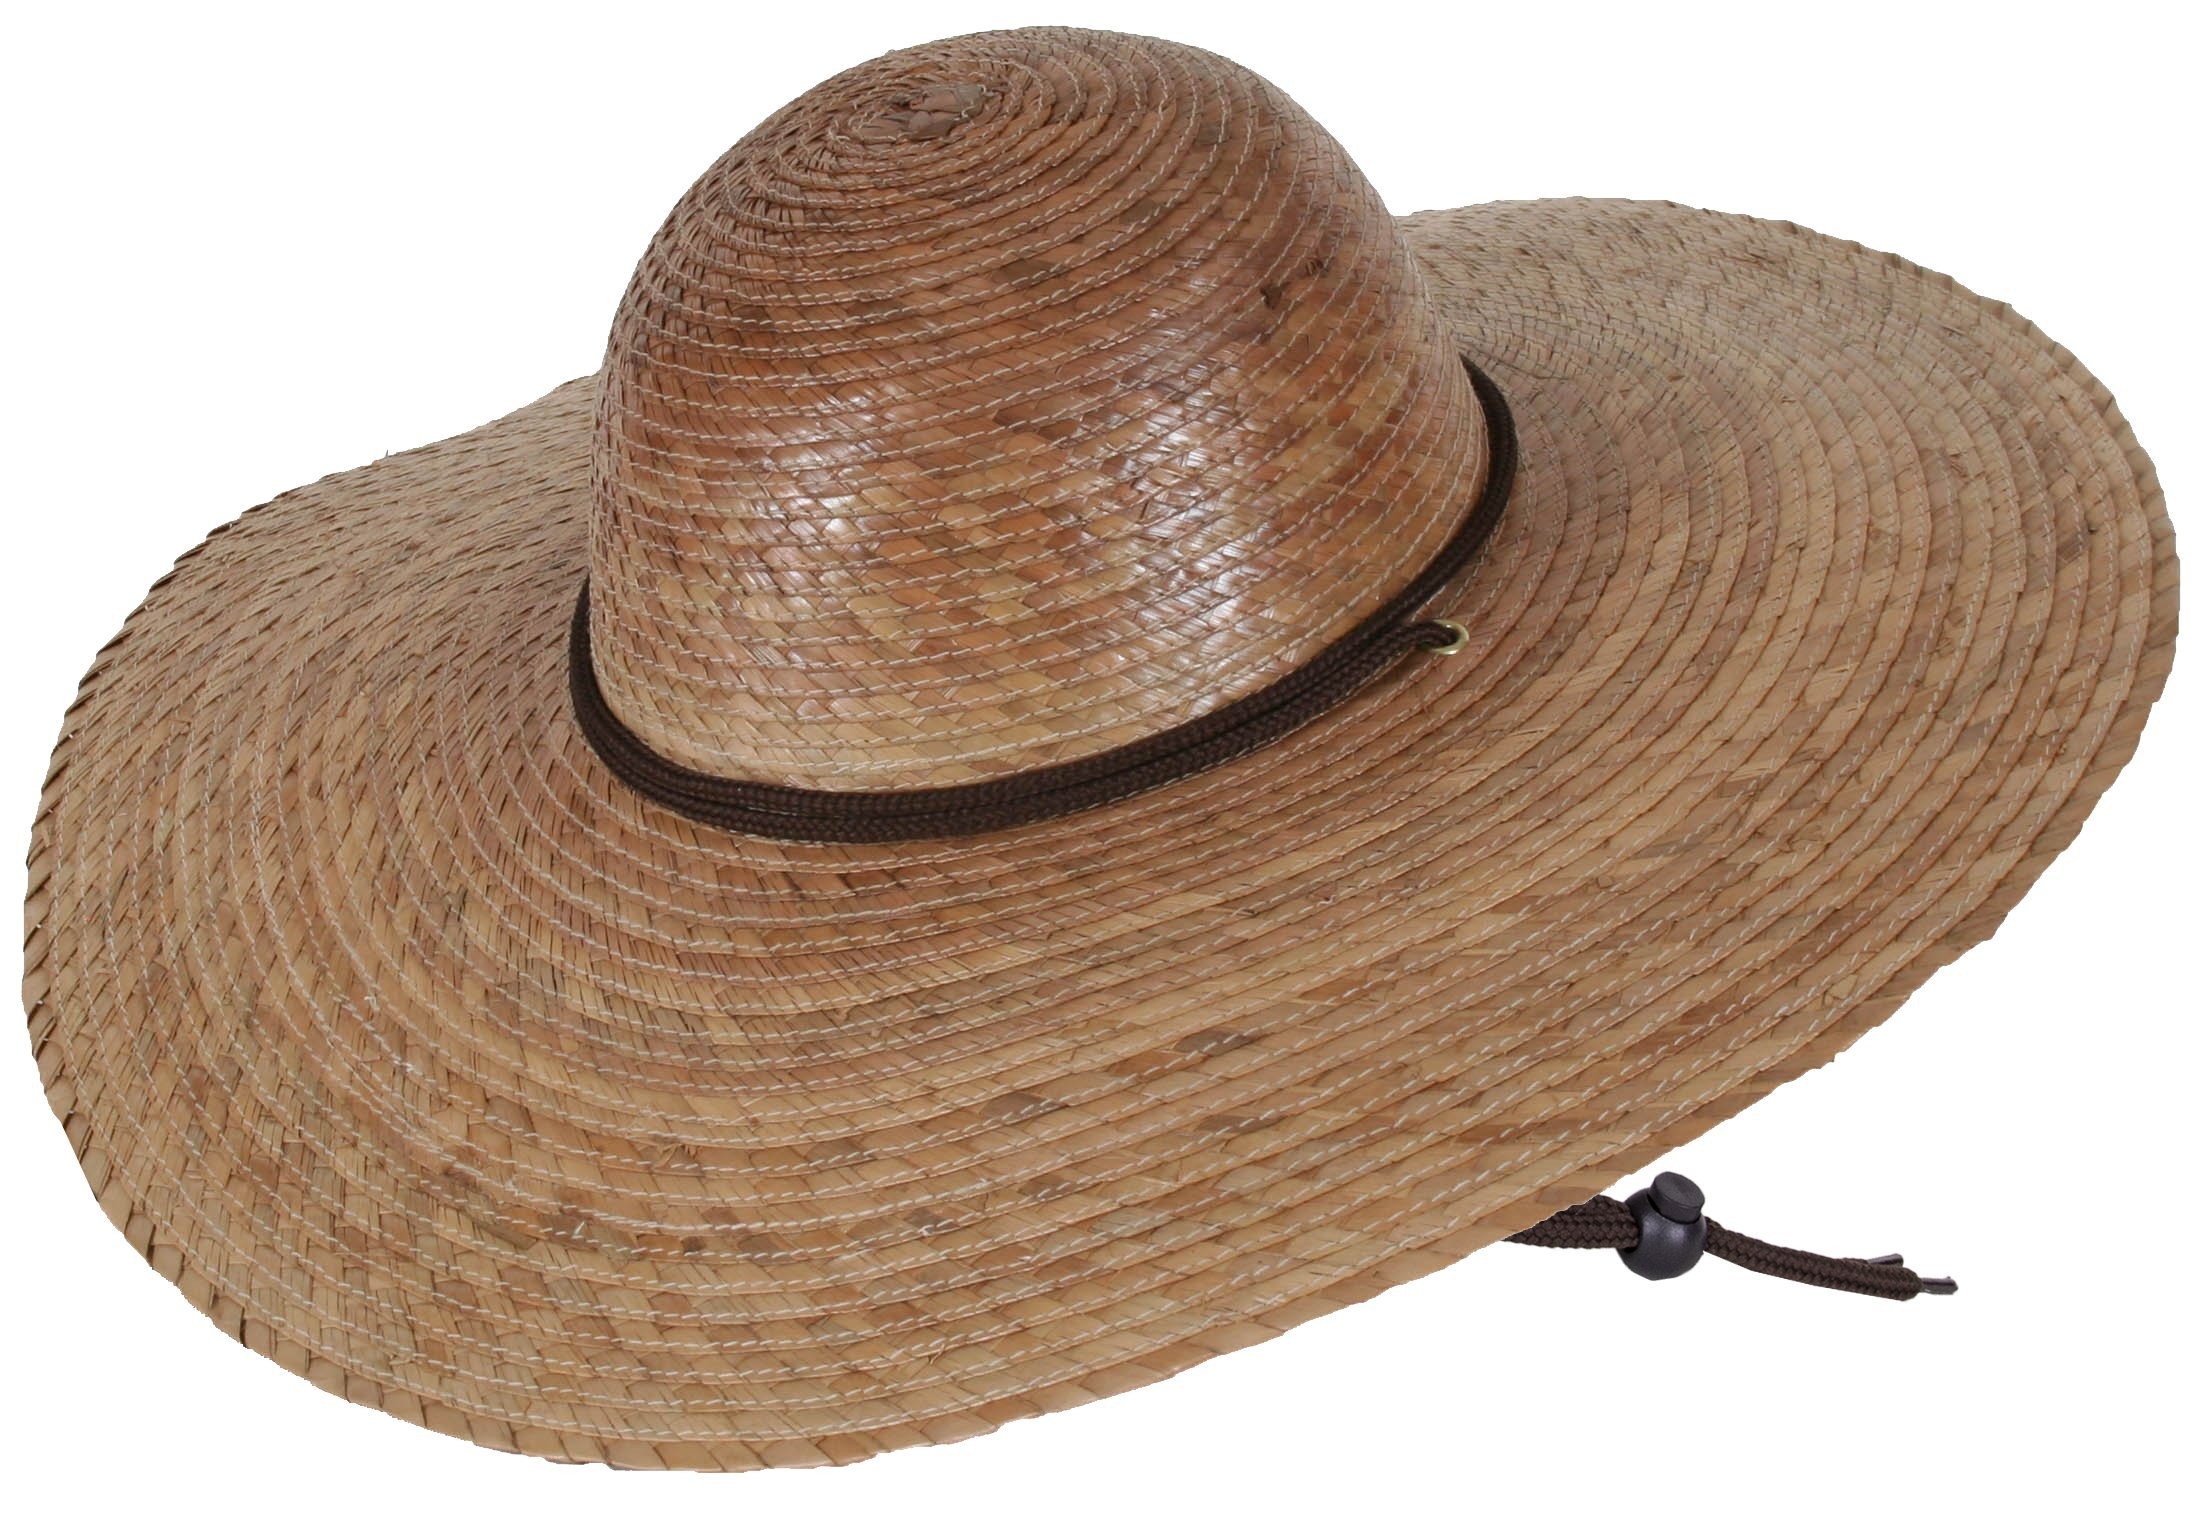
Item Name: Tula Women's Beach Hat
Bullet Point 1: UPF 50+ SUN PROTECTION : 5-5 1/2 inch brim Tested by the California Polytechnic University Textile Laboratory and rated excellent protection with 0% transmittance
Bullet Point 2: BREATHABLE PALM : Our natural palm fiber is grown in the warm coastal areas of Mexico and as a sustainable fiber is environmentally friendly
Bullet Point 3: FAIR TRADE : Artisan Milliners from Mexico who have been weaving hats over 500 years ; Long term relationships are at the heart of Fair Trade and we work closely with the artisans to ensure fair wages, safe working conditions, and economic growth
Bullet Point 4: PACKABLE & DURABLE : Palm is very pliable and can be packed in a suitcase with articles of clothing stuffed in and around the crown
Bullet Point 5: NATURALLY WATER RESISTANT : The overlapping layers of braided and lockstitched palm provide protection against both sun and light rain ; dry naturally and reshape as needed
Product Description: Water, sand, snow and pavement will reflect the sun so be sure to wear sun block with your hat. Due to being handmade of a natural fiber no two hats are identical and variations in color, weave and brim size can vary slightly. As much as we all enjoy those warm summer days, we also know how much damage the sun can do to our skin over the years. So why not protect yourself with one of our gorgeous wide-brim hats. Tula hats are rated with the highest degree of sun protection – UPF 50+ - by the California Polytechnic Textile Research and Testing Laboratory, meaning sunlight won’t filter through, keeping your skin safe and healthy. Tula hats are hand-woven in a village along a mountainous region of Mexico adhering to the local tradition used for centuries. They are made using 100 percent natural palm fiber, which is a sustainable, environmentally friendly fiber grown along the Mexican coast. This means that our sun hats not only look good, they’re also fair trade, made by artisans with fair wages and safe working conditions. Whether you’re looking for a hat to wear in the garden, on a fishing trip or to an upcoming music festival, you’ll find the perfect one right here. Wear your hat with pride while protecting yourself from the sun – check out our hat collection today! Tula Hats is a woman owned business that was founded in 1990. Hats are needed for everyday sun protection, so we strive to design hats that make the wearer feel good and look his or her best. Our customers can be wearing anything from jeans to cute summer dresses and have the health benefits of wearing a UPF 50+ sun protective hat that is also fashionable.
Value: 1.0
Unit: Count

Price: 62.99